Certoparin sodium

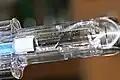
Mono-Embolex®

Certoparin (trade names Sandoparin, Embolex) is an antithrombotic medication. It is a low molecular weight heparin, primarily active against factor Xa. Like other low molecular weight heparins, it is used to prevent deep venous thrombosis.